A Gest of Robyn Hode

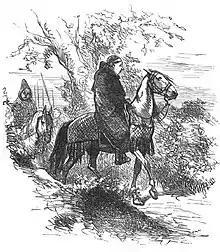
The Monk of St Mary's in Barnesdale Forest. Engraving from 1884 edition of Ritson's "Robin Hood".

The scene switches to York, where the monks of St Mary's Abbey are sitting down to dinner. The Abbot, the Prior, the Chief Steward, the Sheriff of Yorkshire, and the county Justice are discussing the Knight whose debt of 400 pounds is due today. The Prior observes that if it was him, he would pay 100 pounds now and the rest later. The Abbot remarks that the Knight is suffering hunger and cold while serving England's cause overseas. The Prior admonishes the Abbot that, in that case, it would pitiful to take his land; but such a grievous wrong would not bother the Abbot's conscience at all. The Abbot snaps back at the Prior, telling him he's always getting in the way. The "fat-headed"[line 363] Chief Steward suggests that the Knight is either dead or hanged. The county Justice offers his opinion that the Knight will not come. They are all disappointed when the Knight appears at the gate.